Describe the emotion expressed in this image:  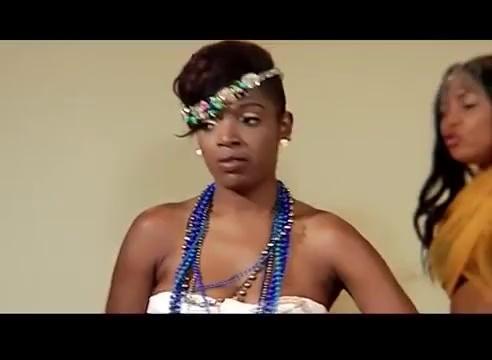
This person displays Suffering, valence and arousal with low intensity.